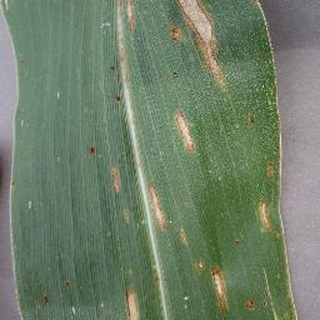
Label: corn_cercospora_leaf_spot